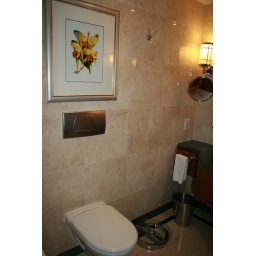
Notice the way to flush the toilet is on the wall above (the silver thing)